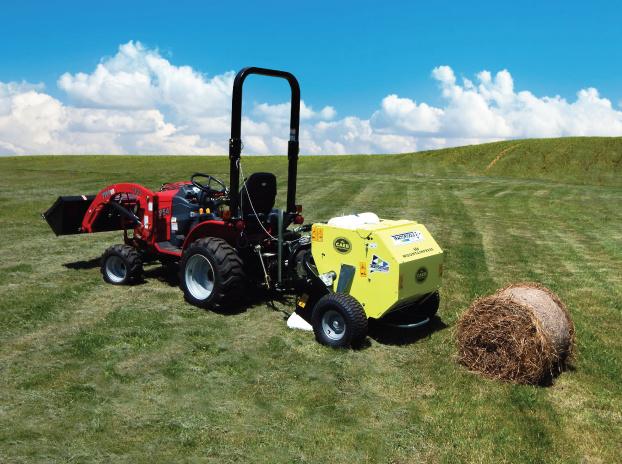
Katikakati ya shamba kubwa ambalo linatumika kupanda mazao mengi ya biashara, limejaa majani, na moja ya mashine za kisasa tayari imefika ili kuweza kuyakata, baadaye kuchomwa na mkulima kuendelea na shughuli zake za kusea mbegu.